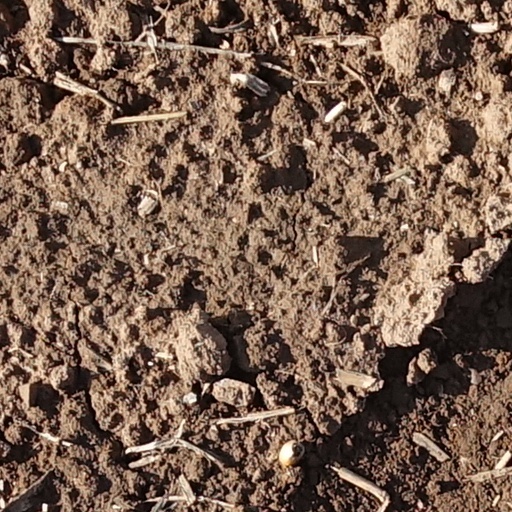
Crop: wheat